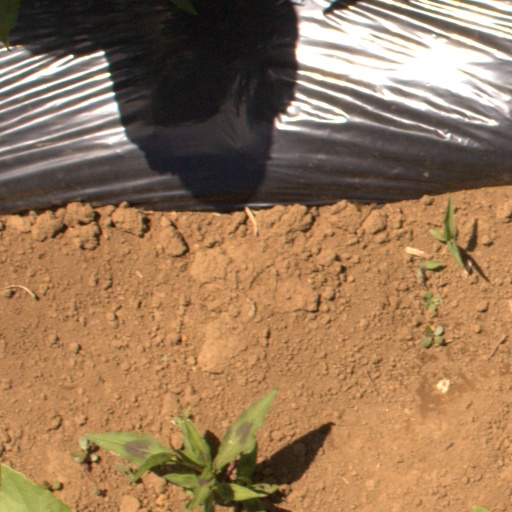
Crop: Jerusalem artichoke